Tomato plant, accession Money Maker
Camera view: bottom (45 deg); turntable rotation: 270 degrees
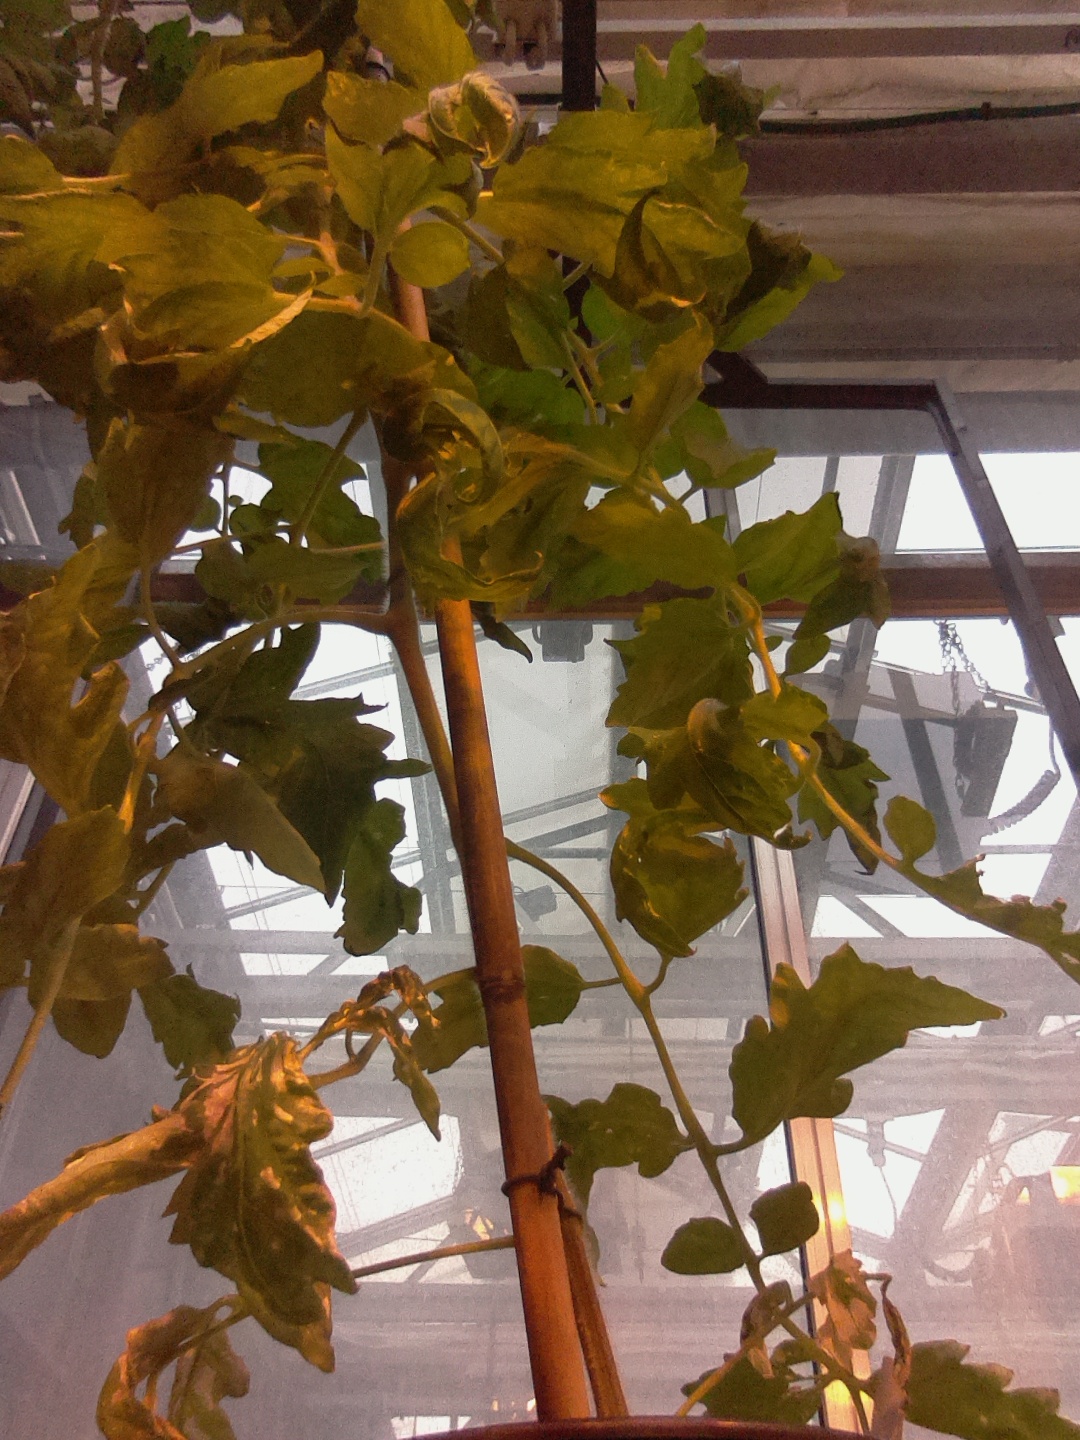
BBCH growth stage 65: Full flowering, 50%-60% of flowers open, first petals falling